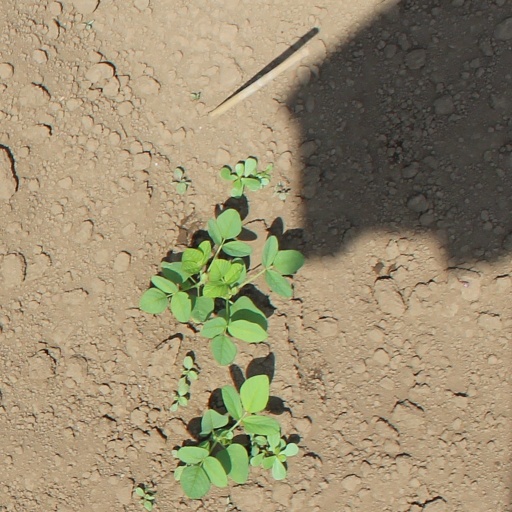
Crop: soybean